Alberto Rosso

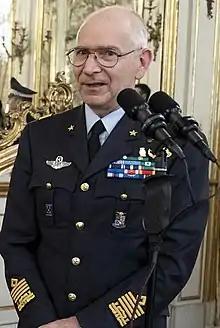
Rosso in 2019

Alberto Rosso (born 29 September 1959) is an Italian Air Force general. He served as Chief of Staff of the Italian Air Force from 31 October 2018 to 28 October 2021.